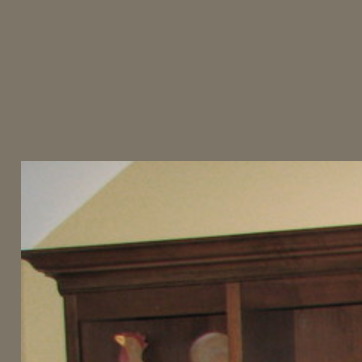
Material: painted